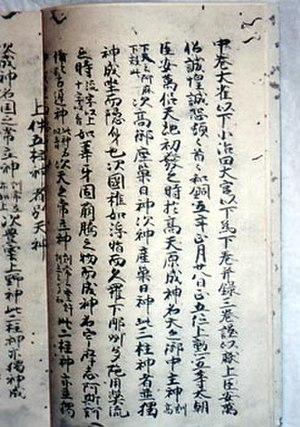
L'affaire Kume est une controverse universitaire qui se déroule au Japon, à l'ère Meiji. Elle porte sur l'analyse faite par l'historien Kume Kunitake des documents historiques retraçant la fondation mythique du Japon. Dans l'édition d'octobre 1891 de la revue Shigaku zasshi, il soutient que le shintō est une croyance religieuse dépassée ; une affirmation qui fait grand bruit dans un pays où le pouvoir en place vient d'instaurer un shintoïsme d'État dont l'origine divine de la lignée impériale est l'un des piliers fondateurs. En effet, la republication de l'article de Kume, le 25 janvier 1892, dans une revue au lectorat plus large, fait éclater une polémique publique. Attaqué par les milieux conservateurs et religieux, et ne pouvant compter sur des soutiens dans le monde académique, le professeur de l'université impériale de Tokyo est contraint à la démission.
Le terme « Trésor national » est utilisé depuis 1897 pour désigner les biens les plus précieux du patrimoine culturel du Japon
Le Kojiki est un recueil de mythes concernant l’origine des îles formant le Japon et des kami, divinités du shintoïsme. Avec le Nihon shoki, les légendes contenues dans le Kojiki ont inspiré beaucoup de pratiques et de croyances du shintoïsme. Il est généralement considéré comme le plus ancien écrit japonais existant encore de nos jours et est entièrement écrit en langue japonaise, en caractères chinois.